Set Free (1918 film)

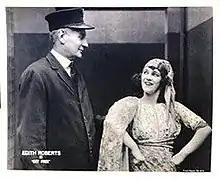
Lobby card

Set Free is a 1918 American silent comedy film directed by Tod Browning. It is not known whether the film currently survives, which suggests that it is a lost film.